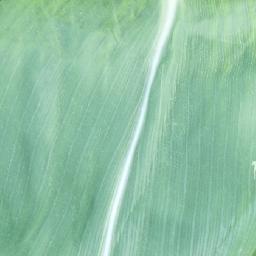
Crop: corn
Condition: (maize)_healthy